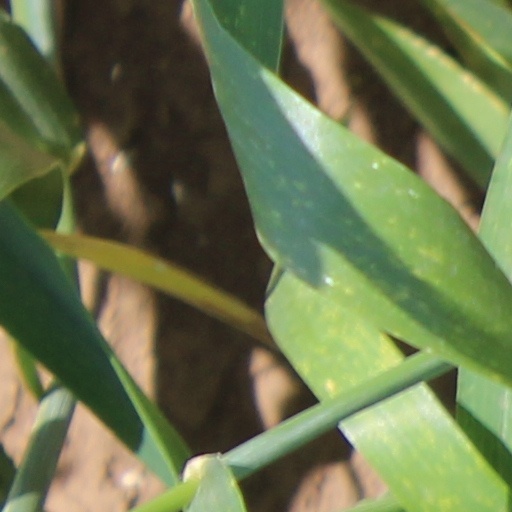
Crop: wheat